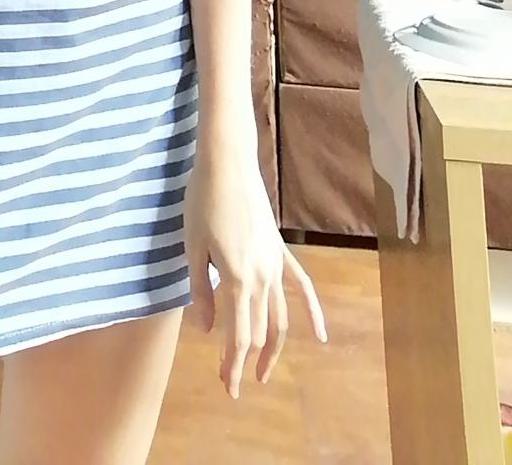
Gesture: no_gesture